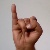
The image shows a hand gesture representing the letter 'I' in Indian Sign Language.